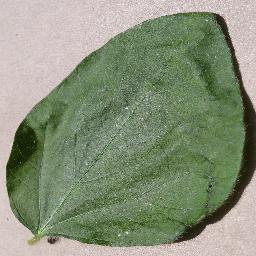
Label: Soybean___healthy